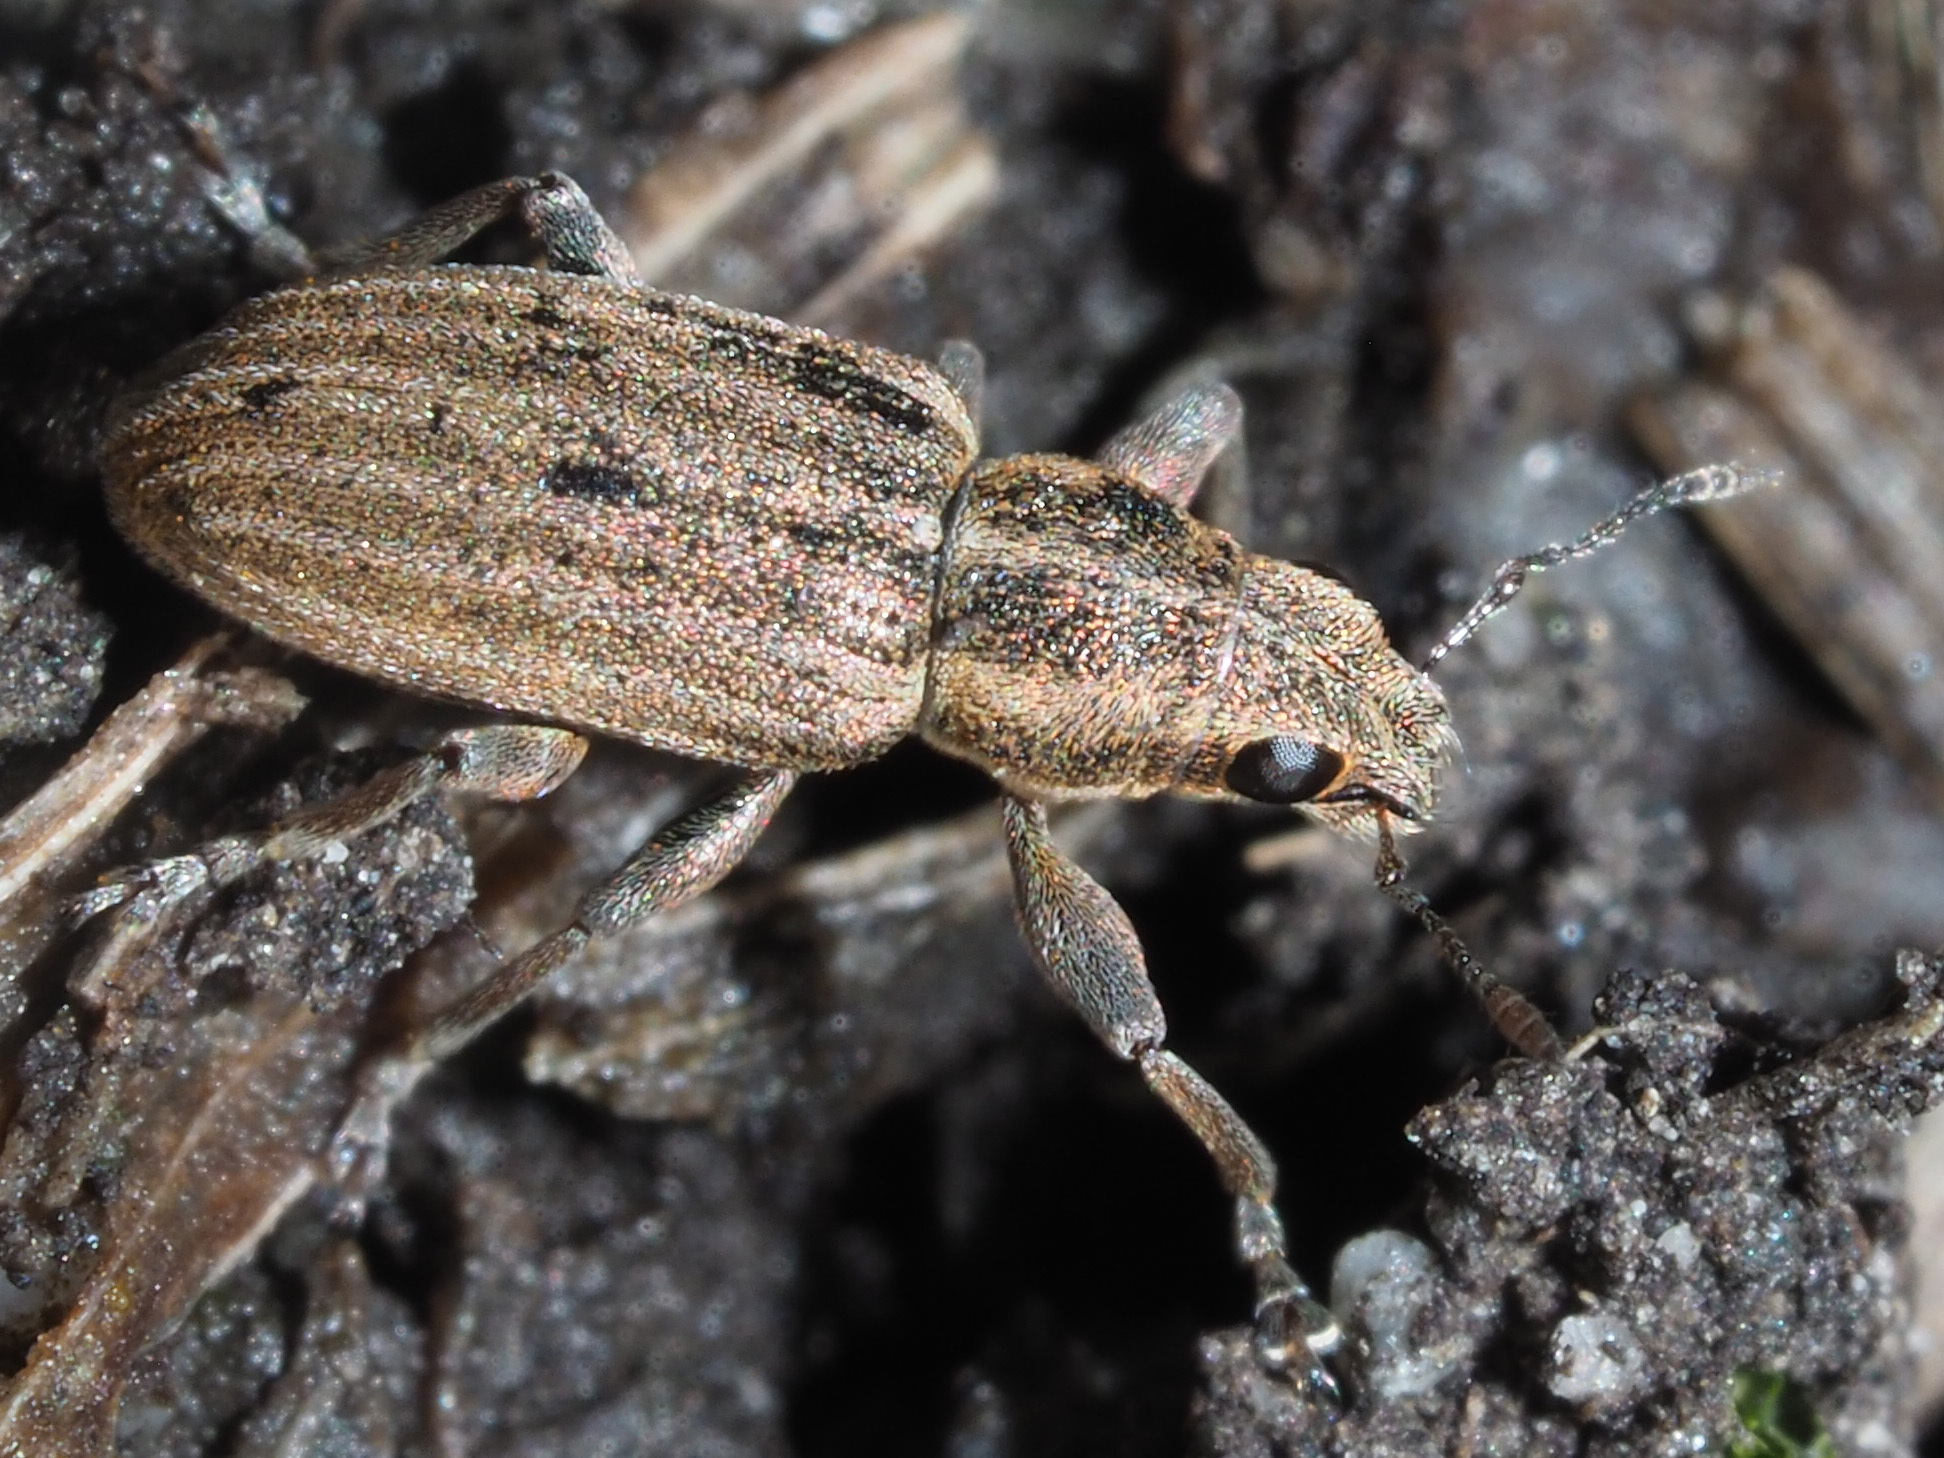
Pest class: pea_leaf_weevil